Bell pattern

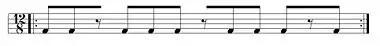
Abakuá bell pattern variant.

This bell pattern, an embellishment of the three-beat cycle, is used in the Afro-Cuban rhythm abakuá. It consists of three sets of three strokes each.